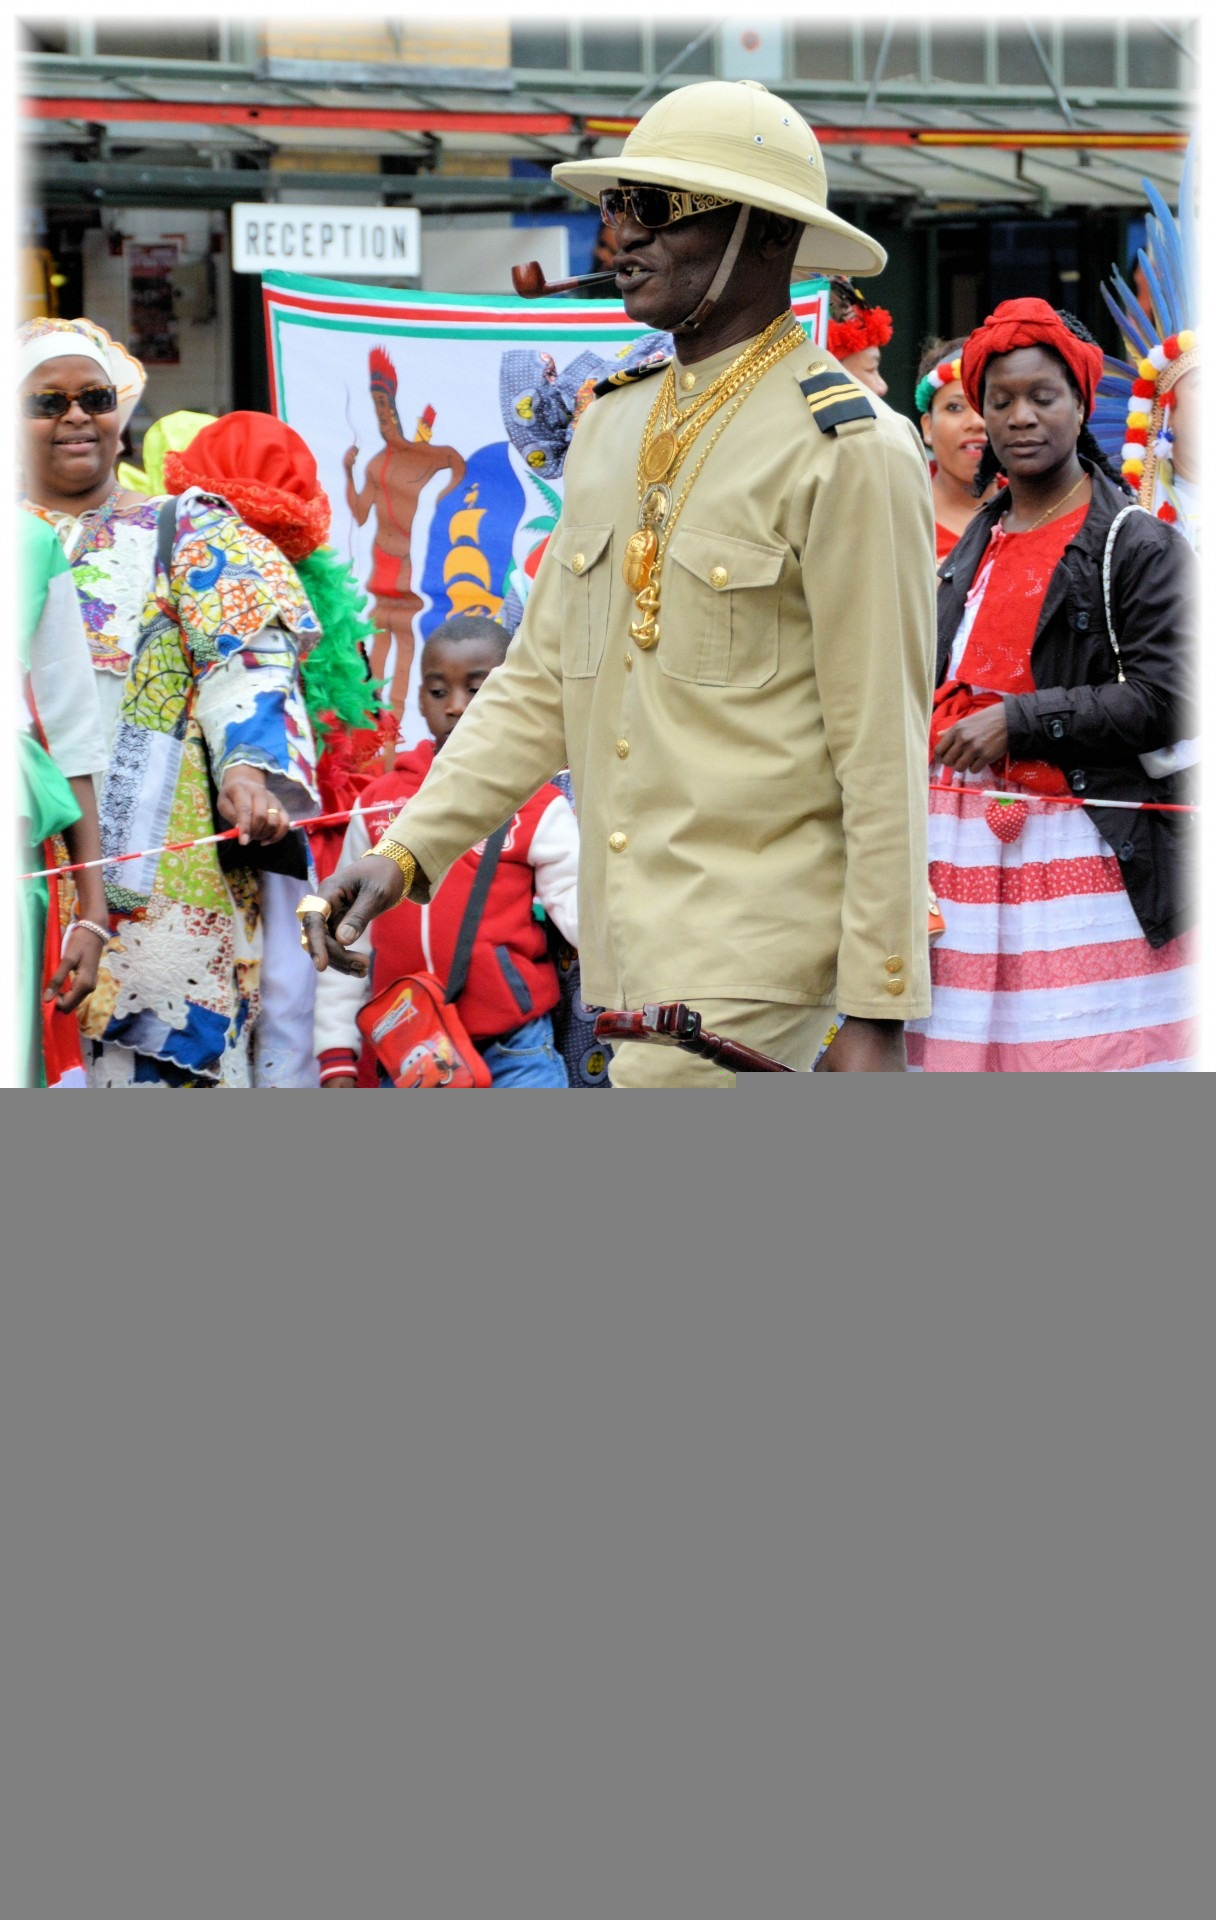
walking, music, celebration, broken, clothing, holland, amsterdam, netherlands, debt, history, anniversary, tradition, performances, abolition, past, suriname, costumes, procession, slavery, festivity, koti, pay off, paramaribo, oosterpark